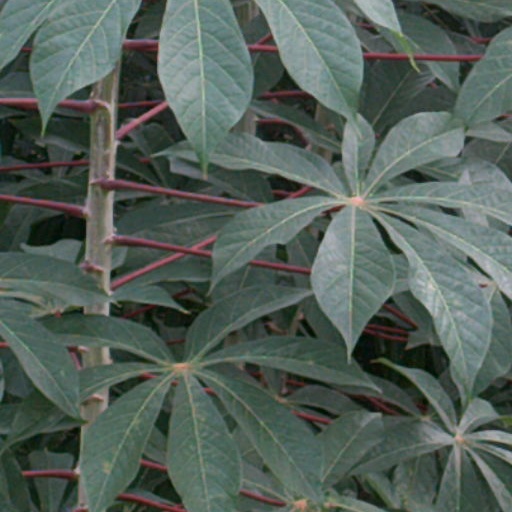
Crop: cassava